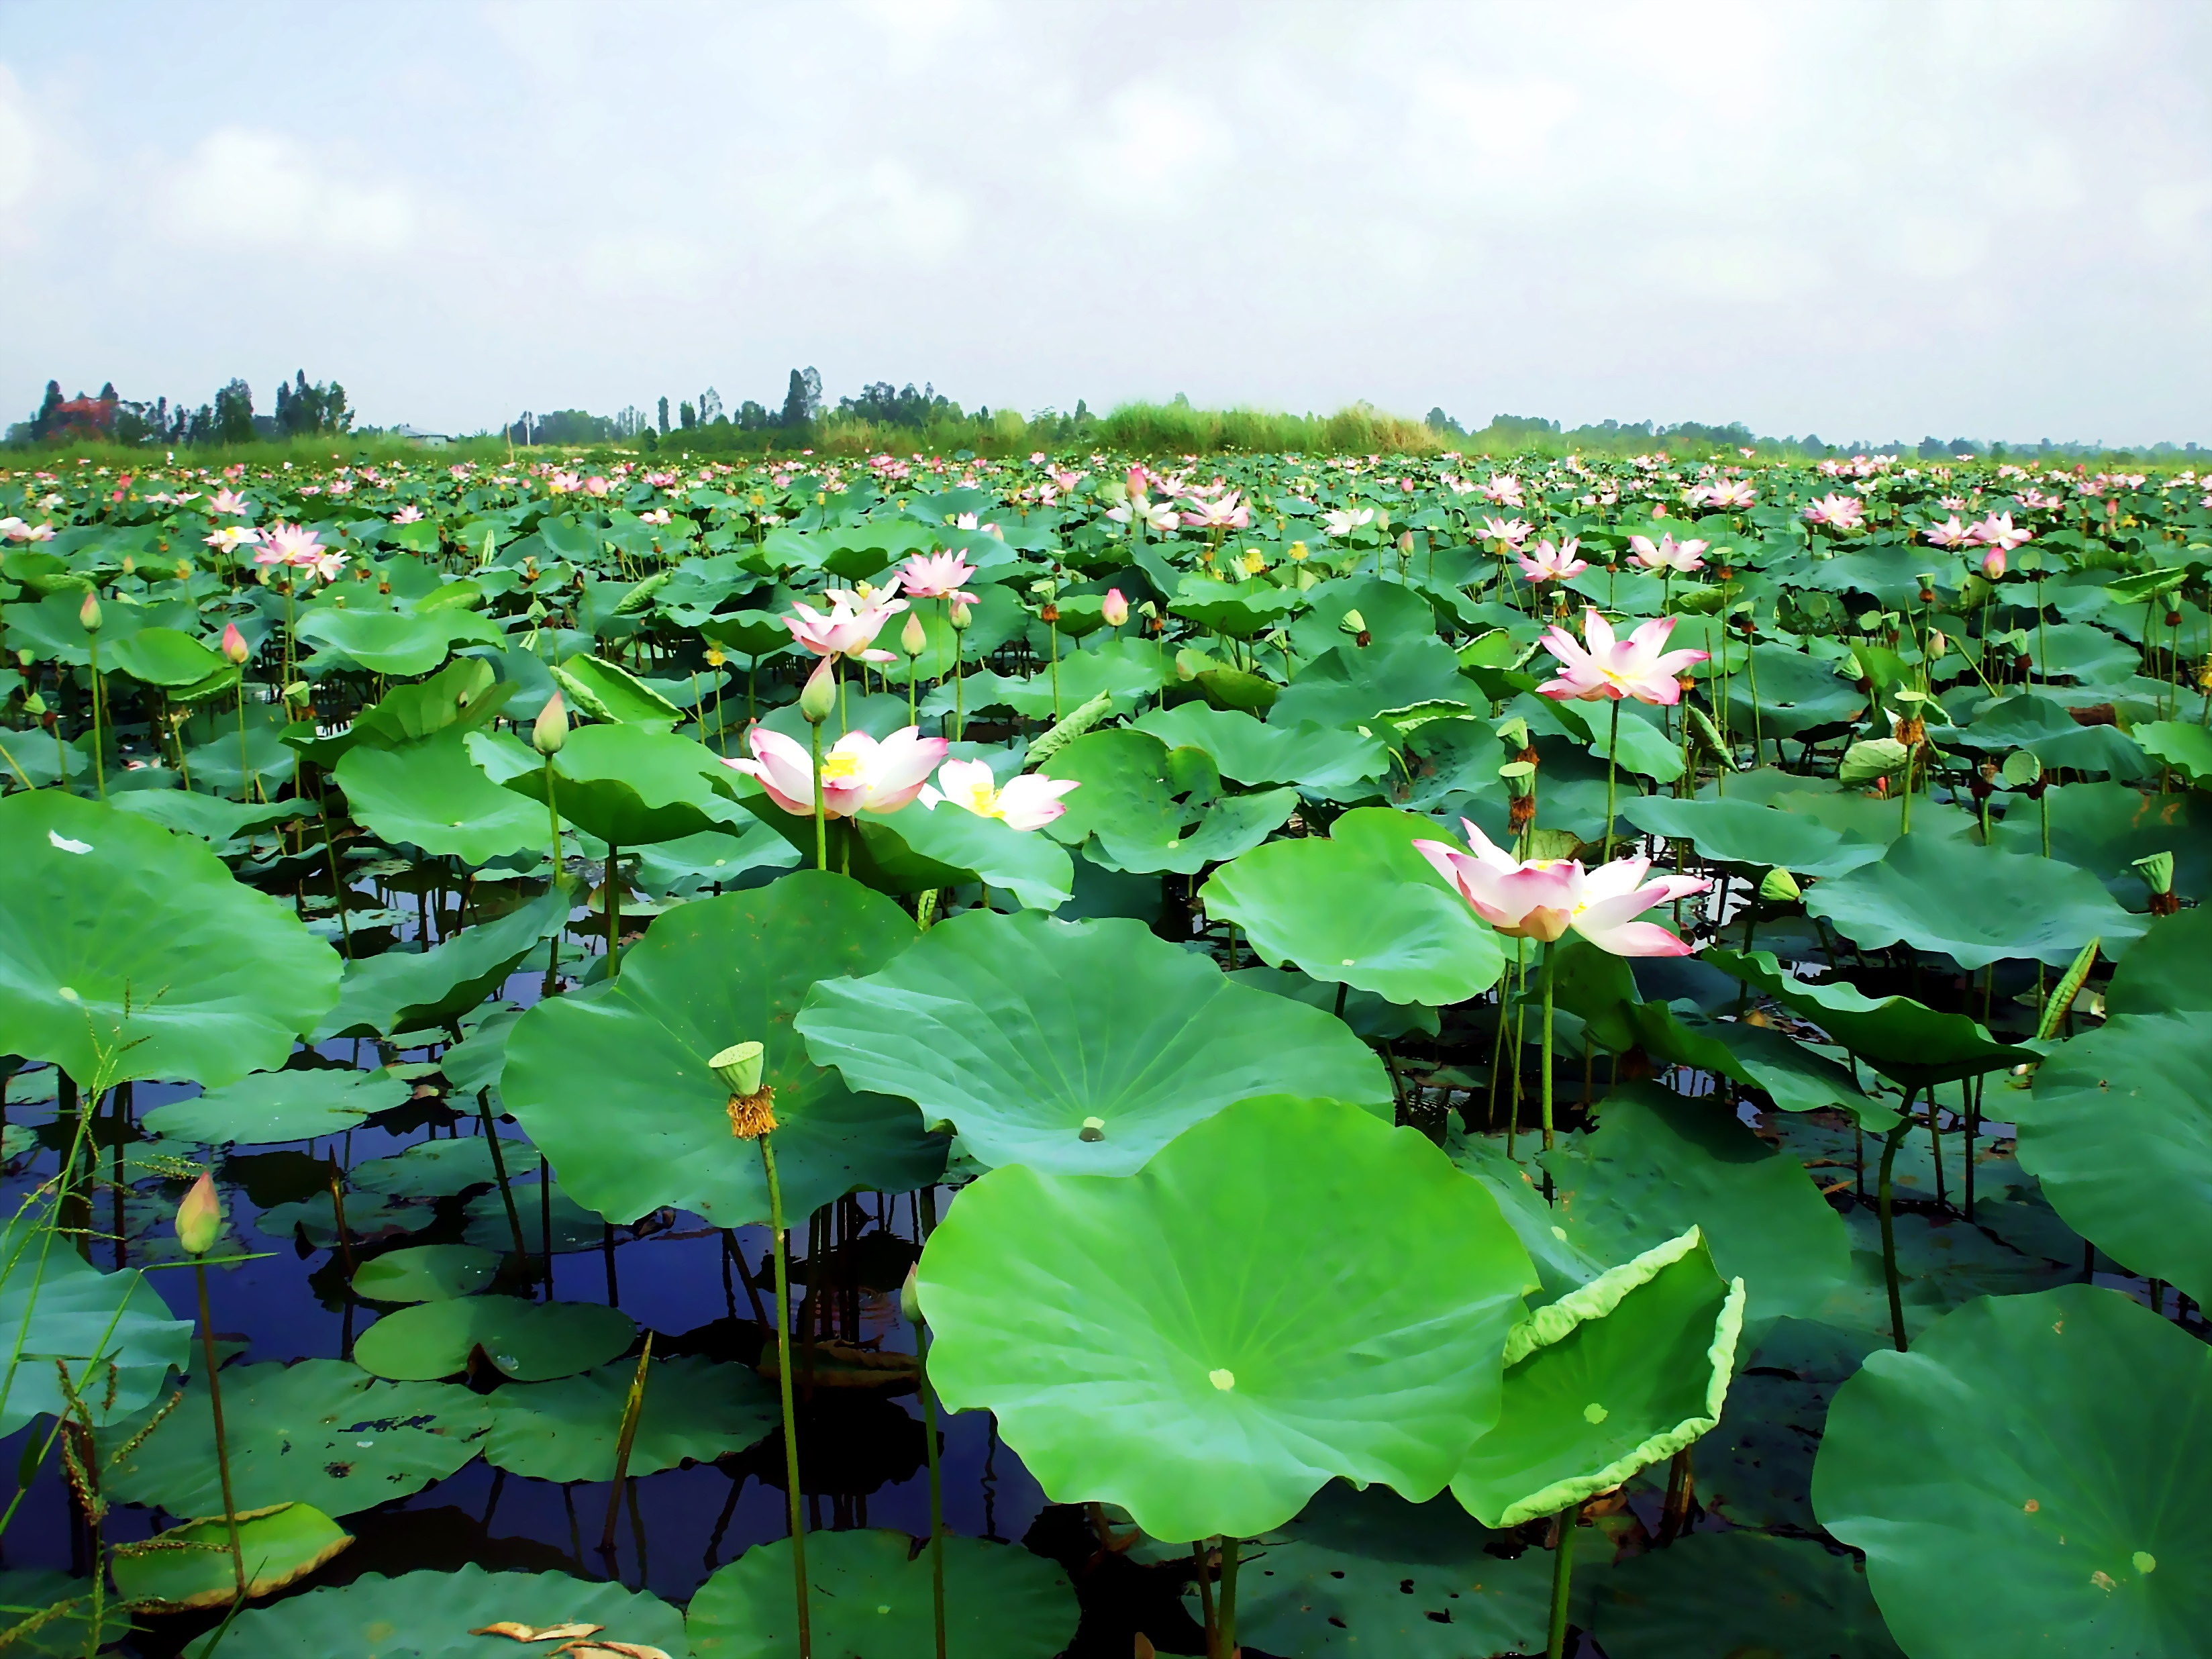
nature, plant, field, leaf, flower, pond, green, botany, agriculture, garden, sacred lotus, aquatic plant, flora, water lily, wildflower, lotus, vietnam, ecosystem, flowering plant, immense green, big leaves, annual plant, land plant, lotus family, proteales